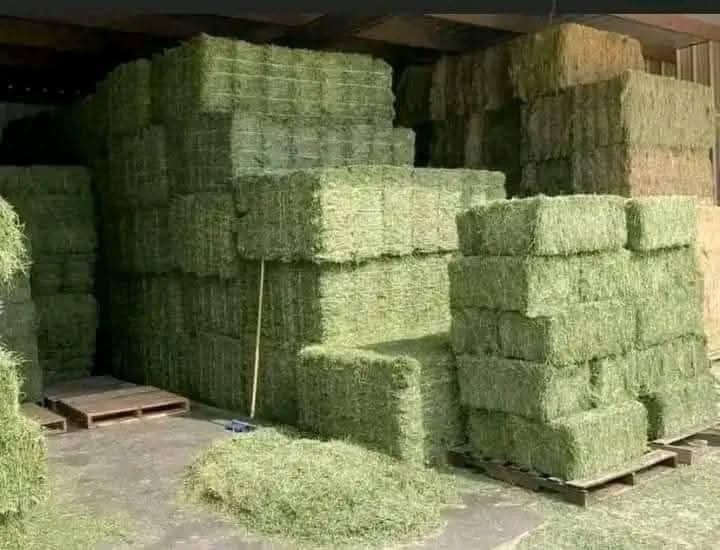
Hapa ni mahali ya kutengeneza nyasi zikiwa imetengenezwa ikiwa boksi boksi vile inavyo takikana.Imepangwa zote zimewekwa pamoja zikiwa zinakaa rangi ya majano baadae itakuwa rangi ya kahawa.